The Veronicas

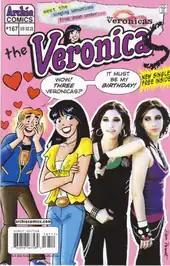
The cover of "Veronica#167" by Archie Comics, featuring the Veronicas, Veronica Lodge and Archie Andrews

When it learned about the group, Archie Comics launched legal action against them for trademark infringement in relation to popular character Veronica Lodge – who is also known for being a female character with an attitude – in an attempt to stop them from using the name. Archie Comics had asked Warner Music Group to hand over all publicity rights and to pay US$200 million in damages. Of this amount, $20 million was for damages and $180 million as a penalty against Warner. In a statement with "The New York Times" Michael I. Silberkleit, chairman of Archie Comics Publications, Inc. stated,